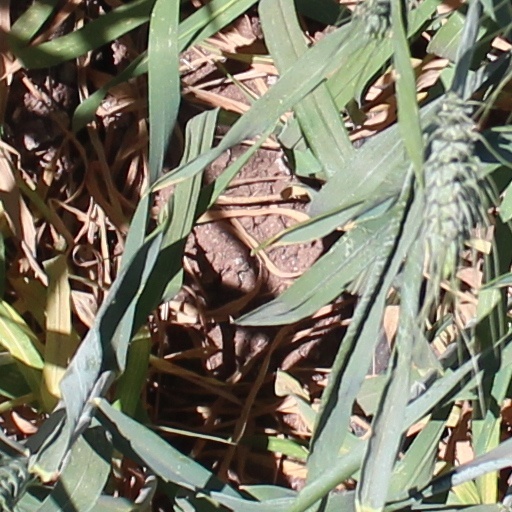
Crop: wheat